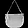
Label: Bag